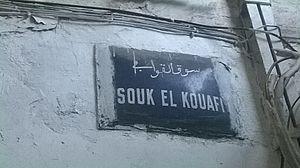
La médina de Tunis مدينة تونس العتيقة
Le souk El Kouafi est l'un des souks de la médina de Tunis, spécialisé dans la vente de toques pour femmes.
Les souks de Tunis sont un ensemble de magasins, boutiques et ateliers situés dans la médina de Tunis et édifiés pour la plupart dès le XIIIᵉ siècle.